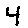
Label: 4